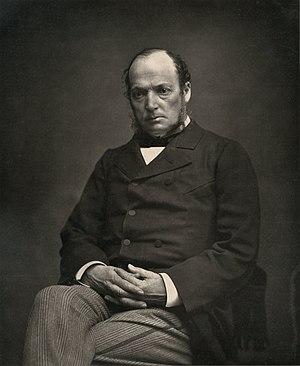
Portrait d’Émile de Marcère
Le gouvernement William Henry Waddington est le gouvernement de la Troisième République en France du 4 février 1879 au 21 décembre 1879.
Émile de Marcère est un homme politique et magistrat français, né le 16 mars 1828 à Domfront et mort le 26 avril 1918 à Messei.
Le cinquième gouvernement de Jules Dufaure est le gouvernement de la Troisième République en France du 13 décembre 1877 au 30 janvier 1879.
La crise du 16 mai 1877 est une crise institutionnelle de la Troisième République française qui a opposé le président de la République, le maréchal Patrice de Mac Mahon, monarchiste, à la Chambre des députés élue en 1876, à la majorité républicaine, et à l'une de ses grandes figures, Léon Gambetta.